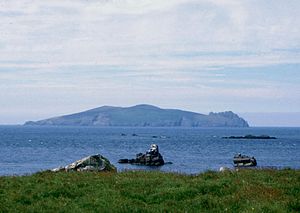
Blasket Islands
Inis Tuaisceart set fra Beiginis
Blasket Islands eller Blasketøerne eller Na Blascaoidí er en lille i dag ubeboet øgruppe i Atlanterhavet ved Irlands sydlige vestkyst. Øgruppen ligger udenfor Dinglehalvøen i County Kerry. Af disse øer var de fem største beboet, og de ca. 7 mindre ubeboet. Den største af øerne er Great Blasket Island